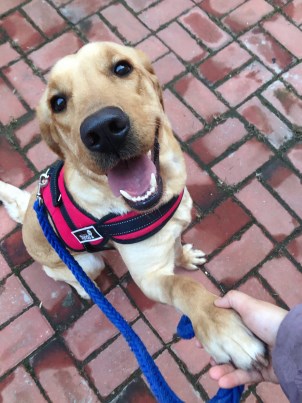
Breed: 3580-n000122-Labrador_retriever